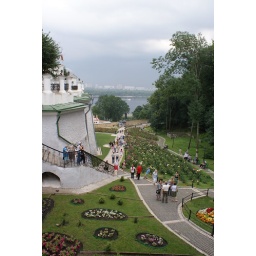
View from the window in corridor guiding to caves. Monastery gardens and park. Dnieper river far away.